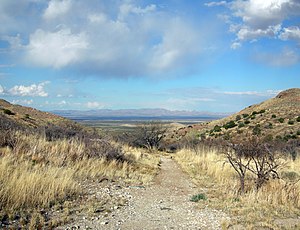
Apache Pass
Apache Pass
Apache Pass er et bjergpas i Cochise County i den amerikanske delstat Arizona mellem Dos Cabezas Mountains og Chiricahua Mountains. Passet ligger i ca. 1.550 meter over havets overflade.